Bring Me the Horizon

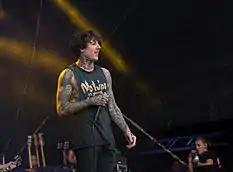

On 21 August, the band released the lead single "Mantra". The following day the band announced their album "Amo", released on 11 January 2019, along with a set of tour dates called the First Love World Tour.